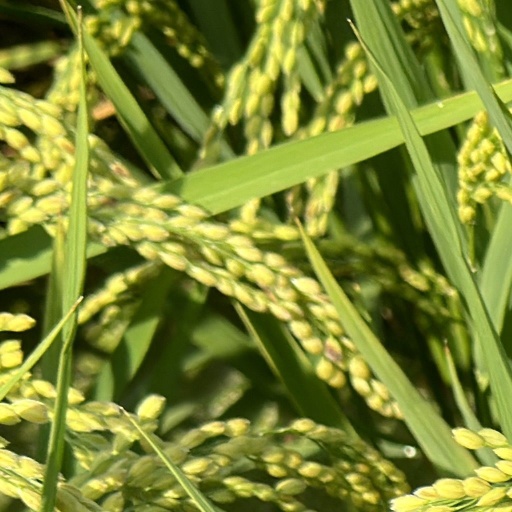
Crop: rice